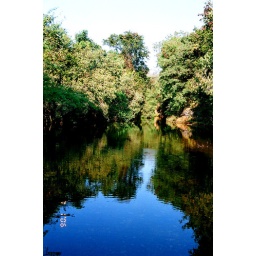
water flowing down in gir forest